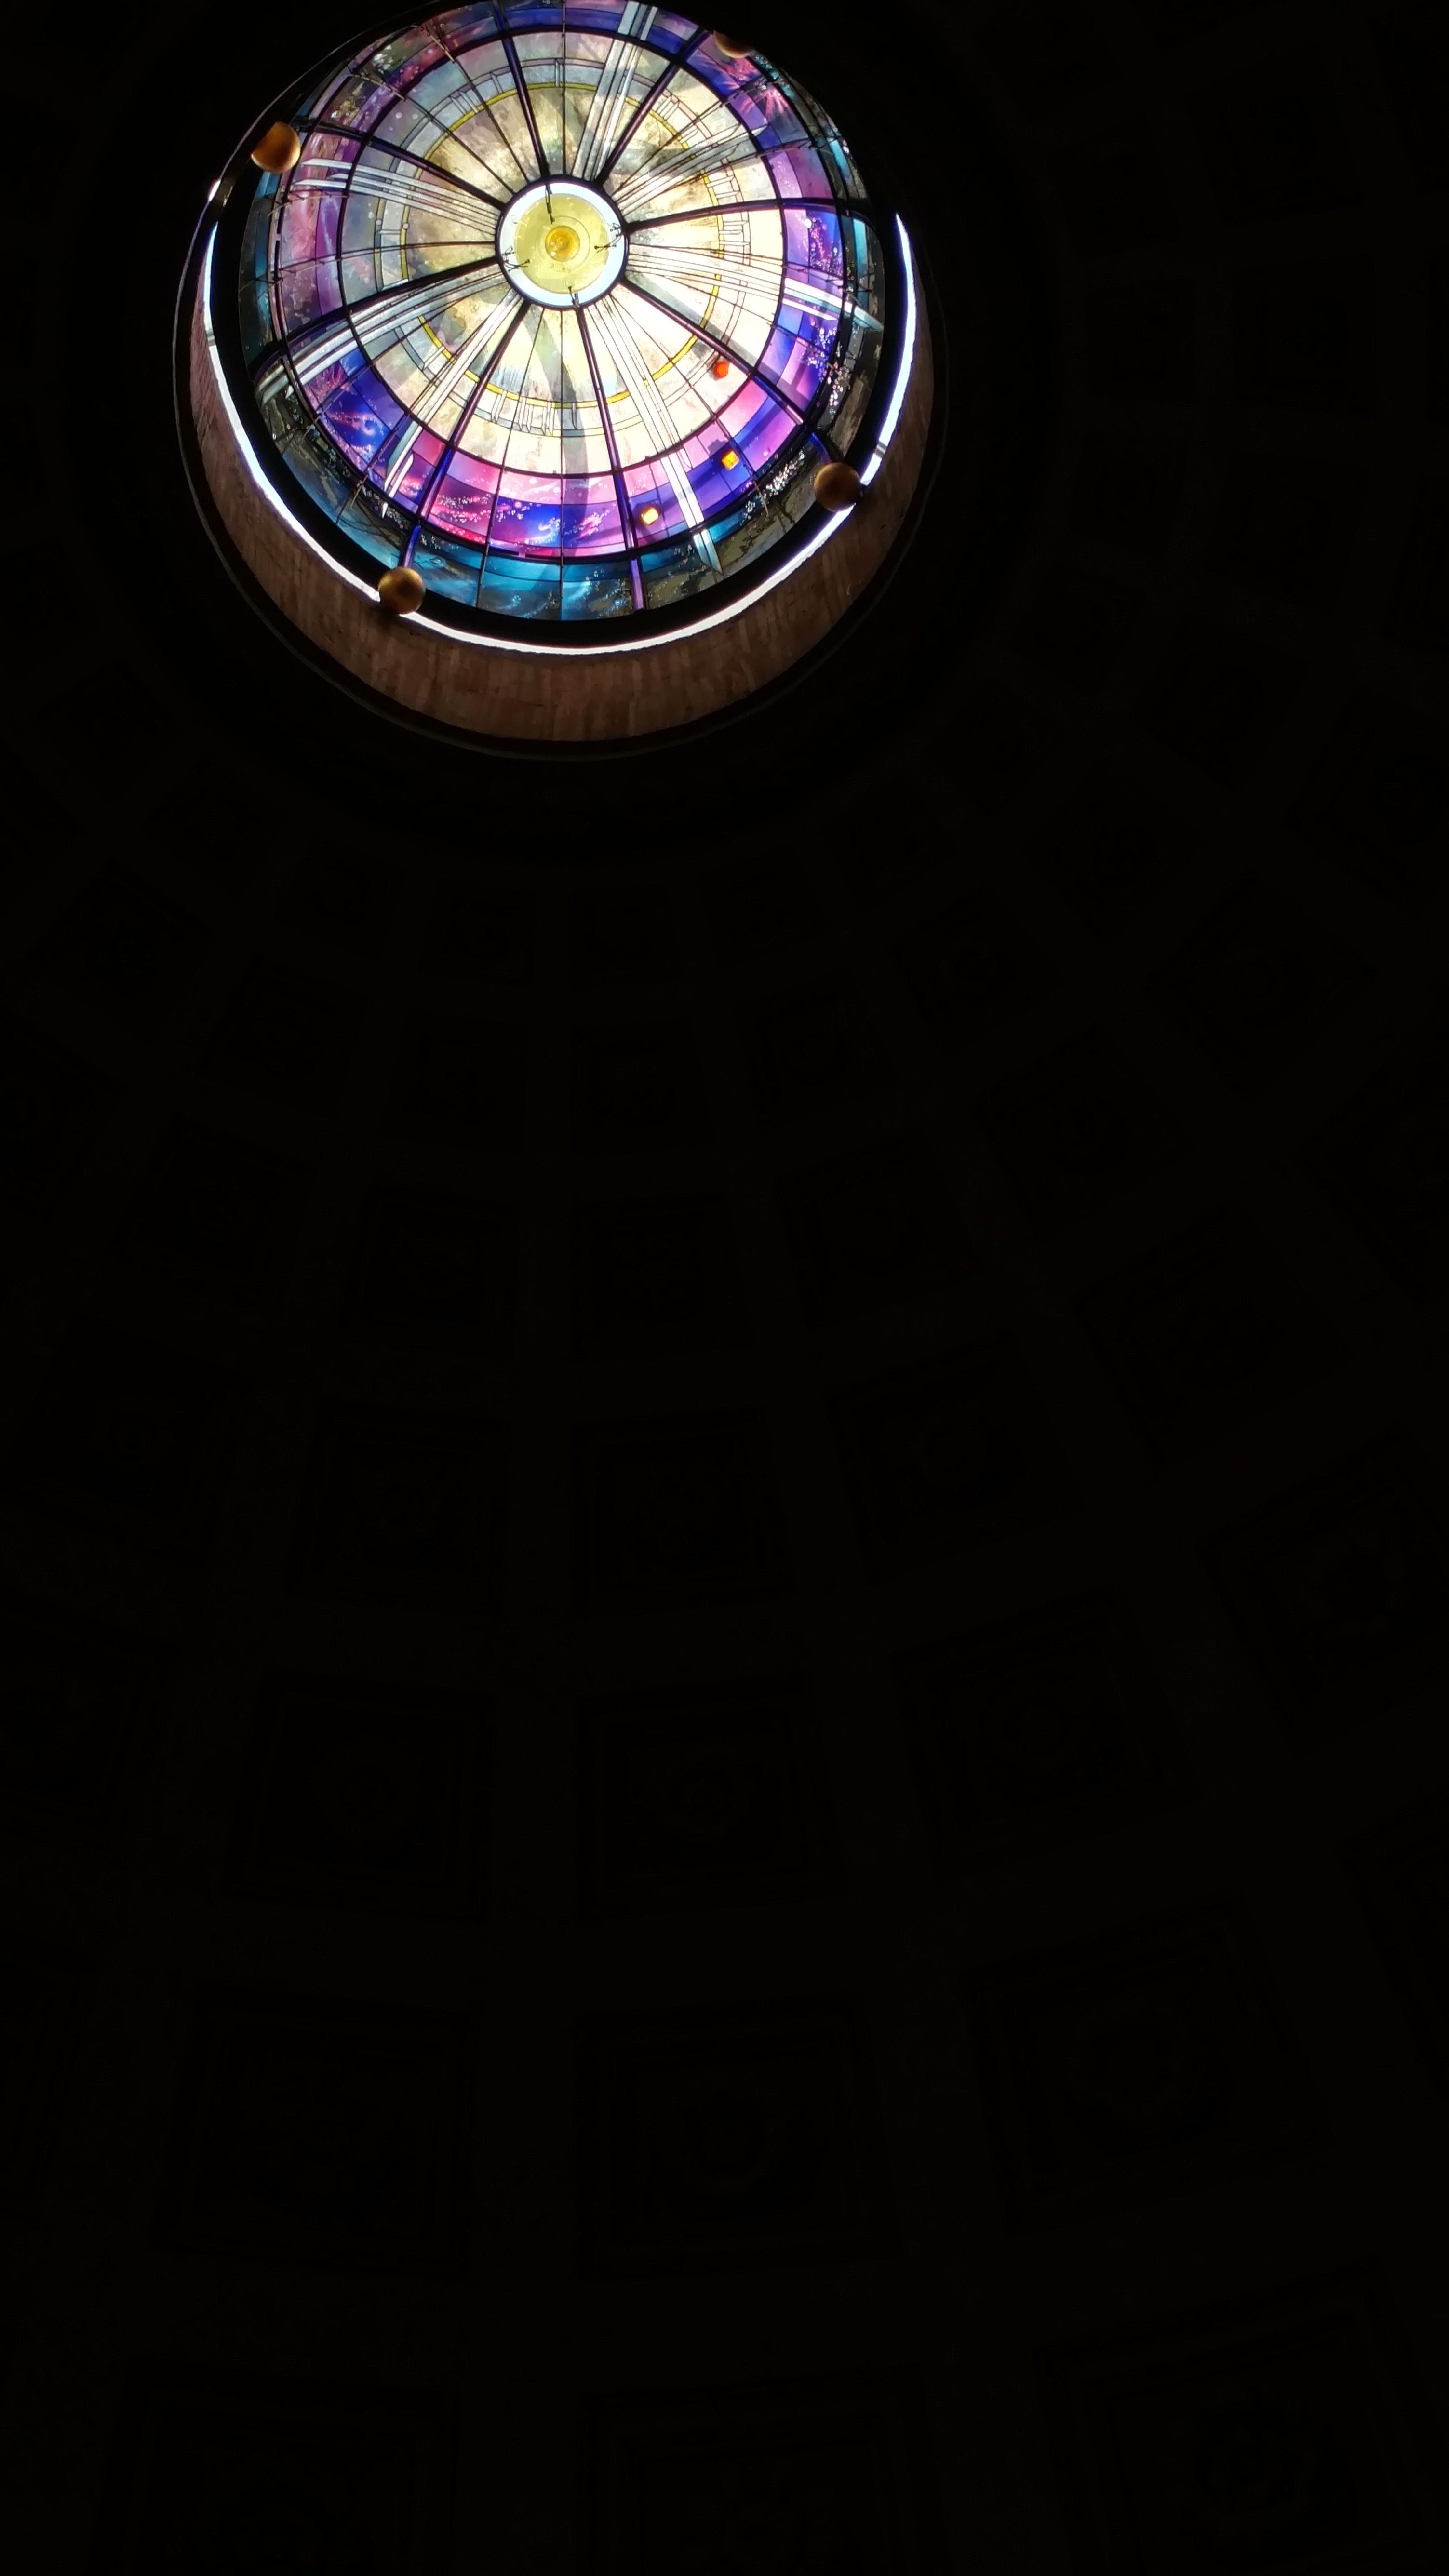
light, window, glass, religion, darkness, church, christian, lighting, stained glass, circle, stained, shape, stained glass window, stain glass